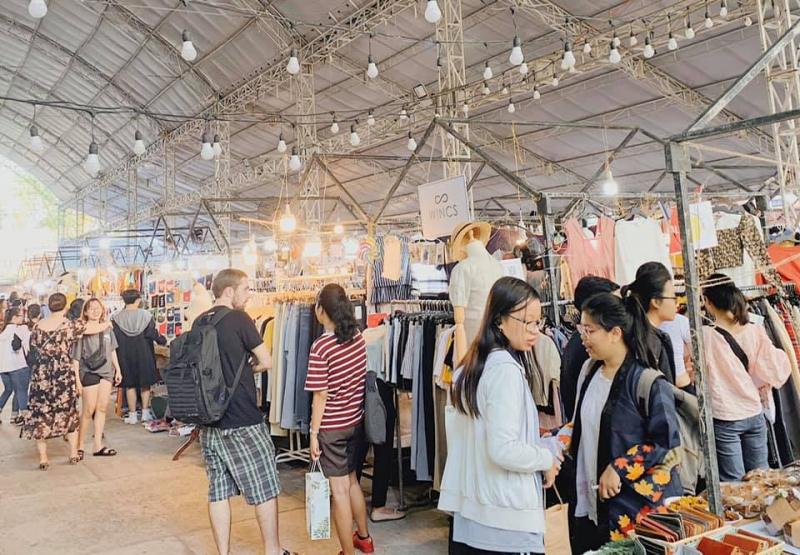
người phụ nữ mặc áo hồng sọc trắng đang đứng ở trong khu chợ